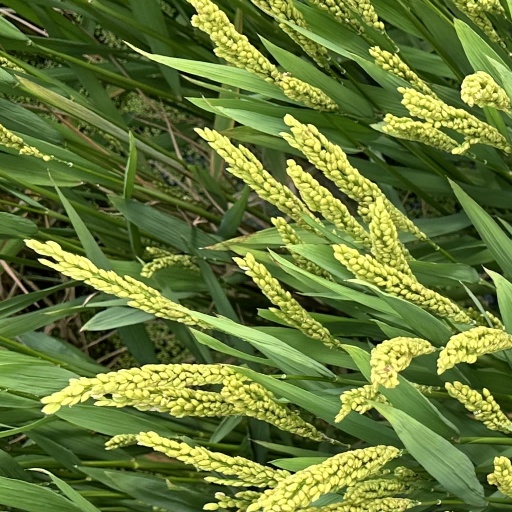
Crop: rice